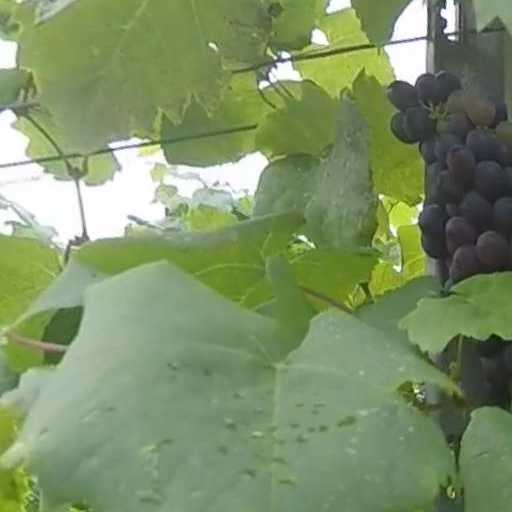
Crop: grape